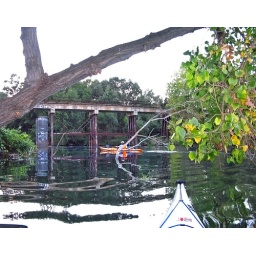
Jim H. by rail road bridge